Heggedal

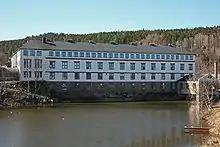
Heggedal factory

Heggedal is a part of the Asker municipality in Akershus county, Norway. For statistical purposes, it's usually treated as part of the Oslo urban area. In 2000, its population was 3,301 , and the election district named Heggedal had 2,329 registered voters in the 2005 election. It is mainly a residential area, though the area has a railway station, a church, a library, a middle school and a primary school.